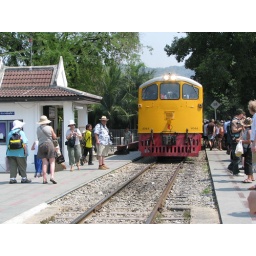
train coming to cross over the kwai bridge